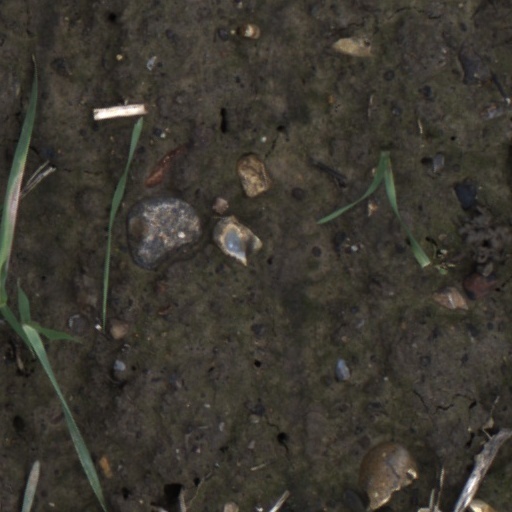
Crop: wheat